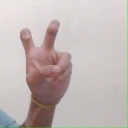
अक्षर: ई